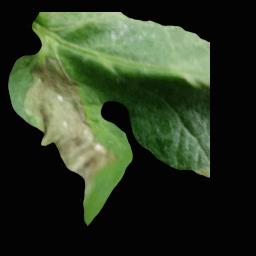
Label: Tomato___Late_blight